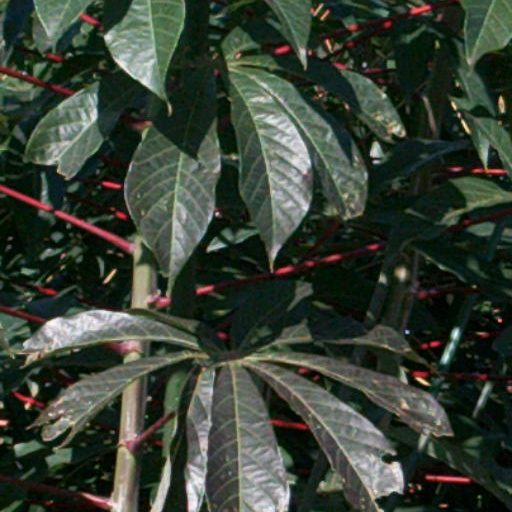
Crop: cassava